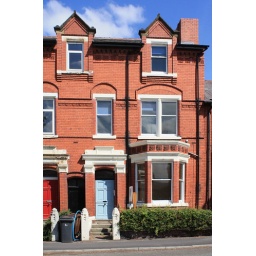
In use. Purchased in 1971. The Meeting Room is on the ground floor with flats above.